Globe Yarn Mills

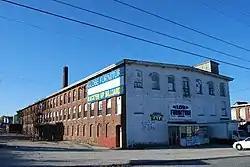
Mill No. 2

Globe Yarn Mills are two historic textile mills located at 460 Globe Street in Fall River, Massachusetts.